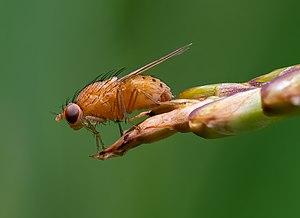
Drosophilidae est une famille de mouches de l'ordre des Diptères.